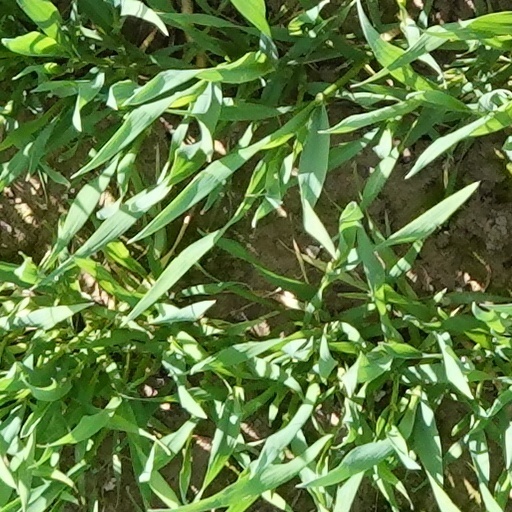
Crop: wheat